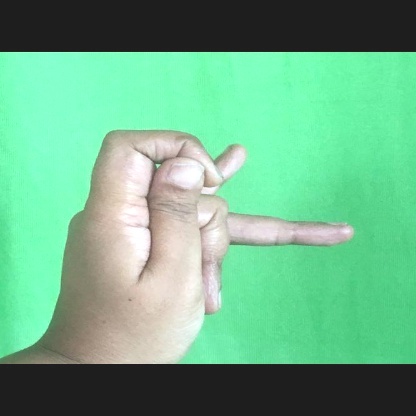
Mudra: Katakamukha